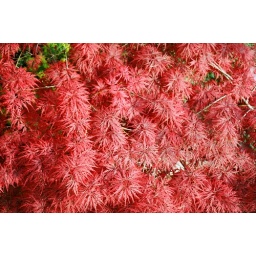
My favourite plant / tree ... this one is in the front yard. I love it!